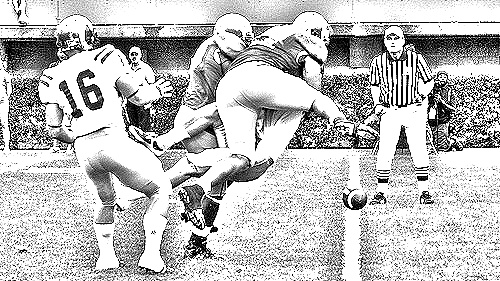
Portrait style: Sketch Portrait